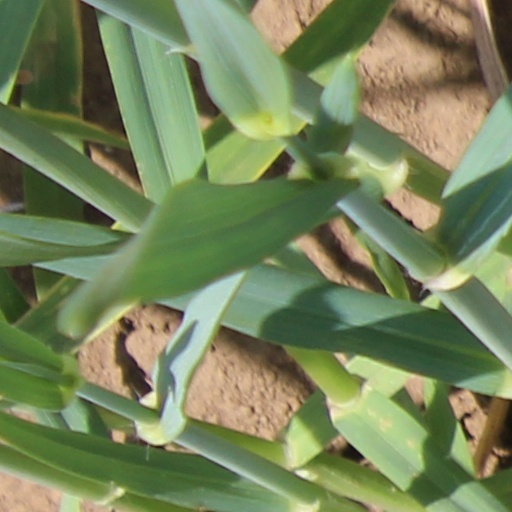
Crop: wheat